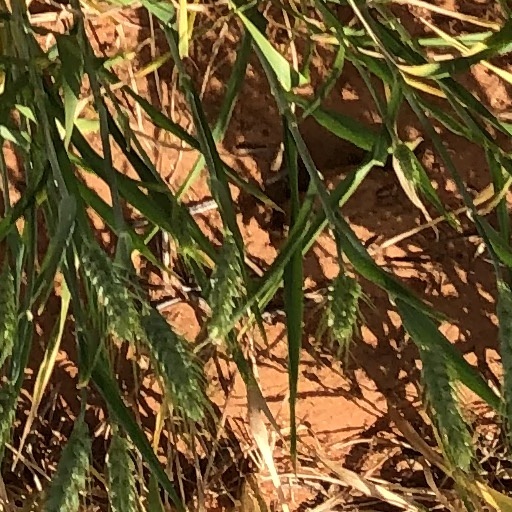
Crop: wheat